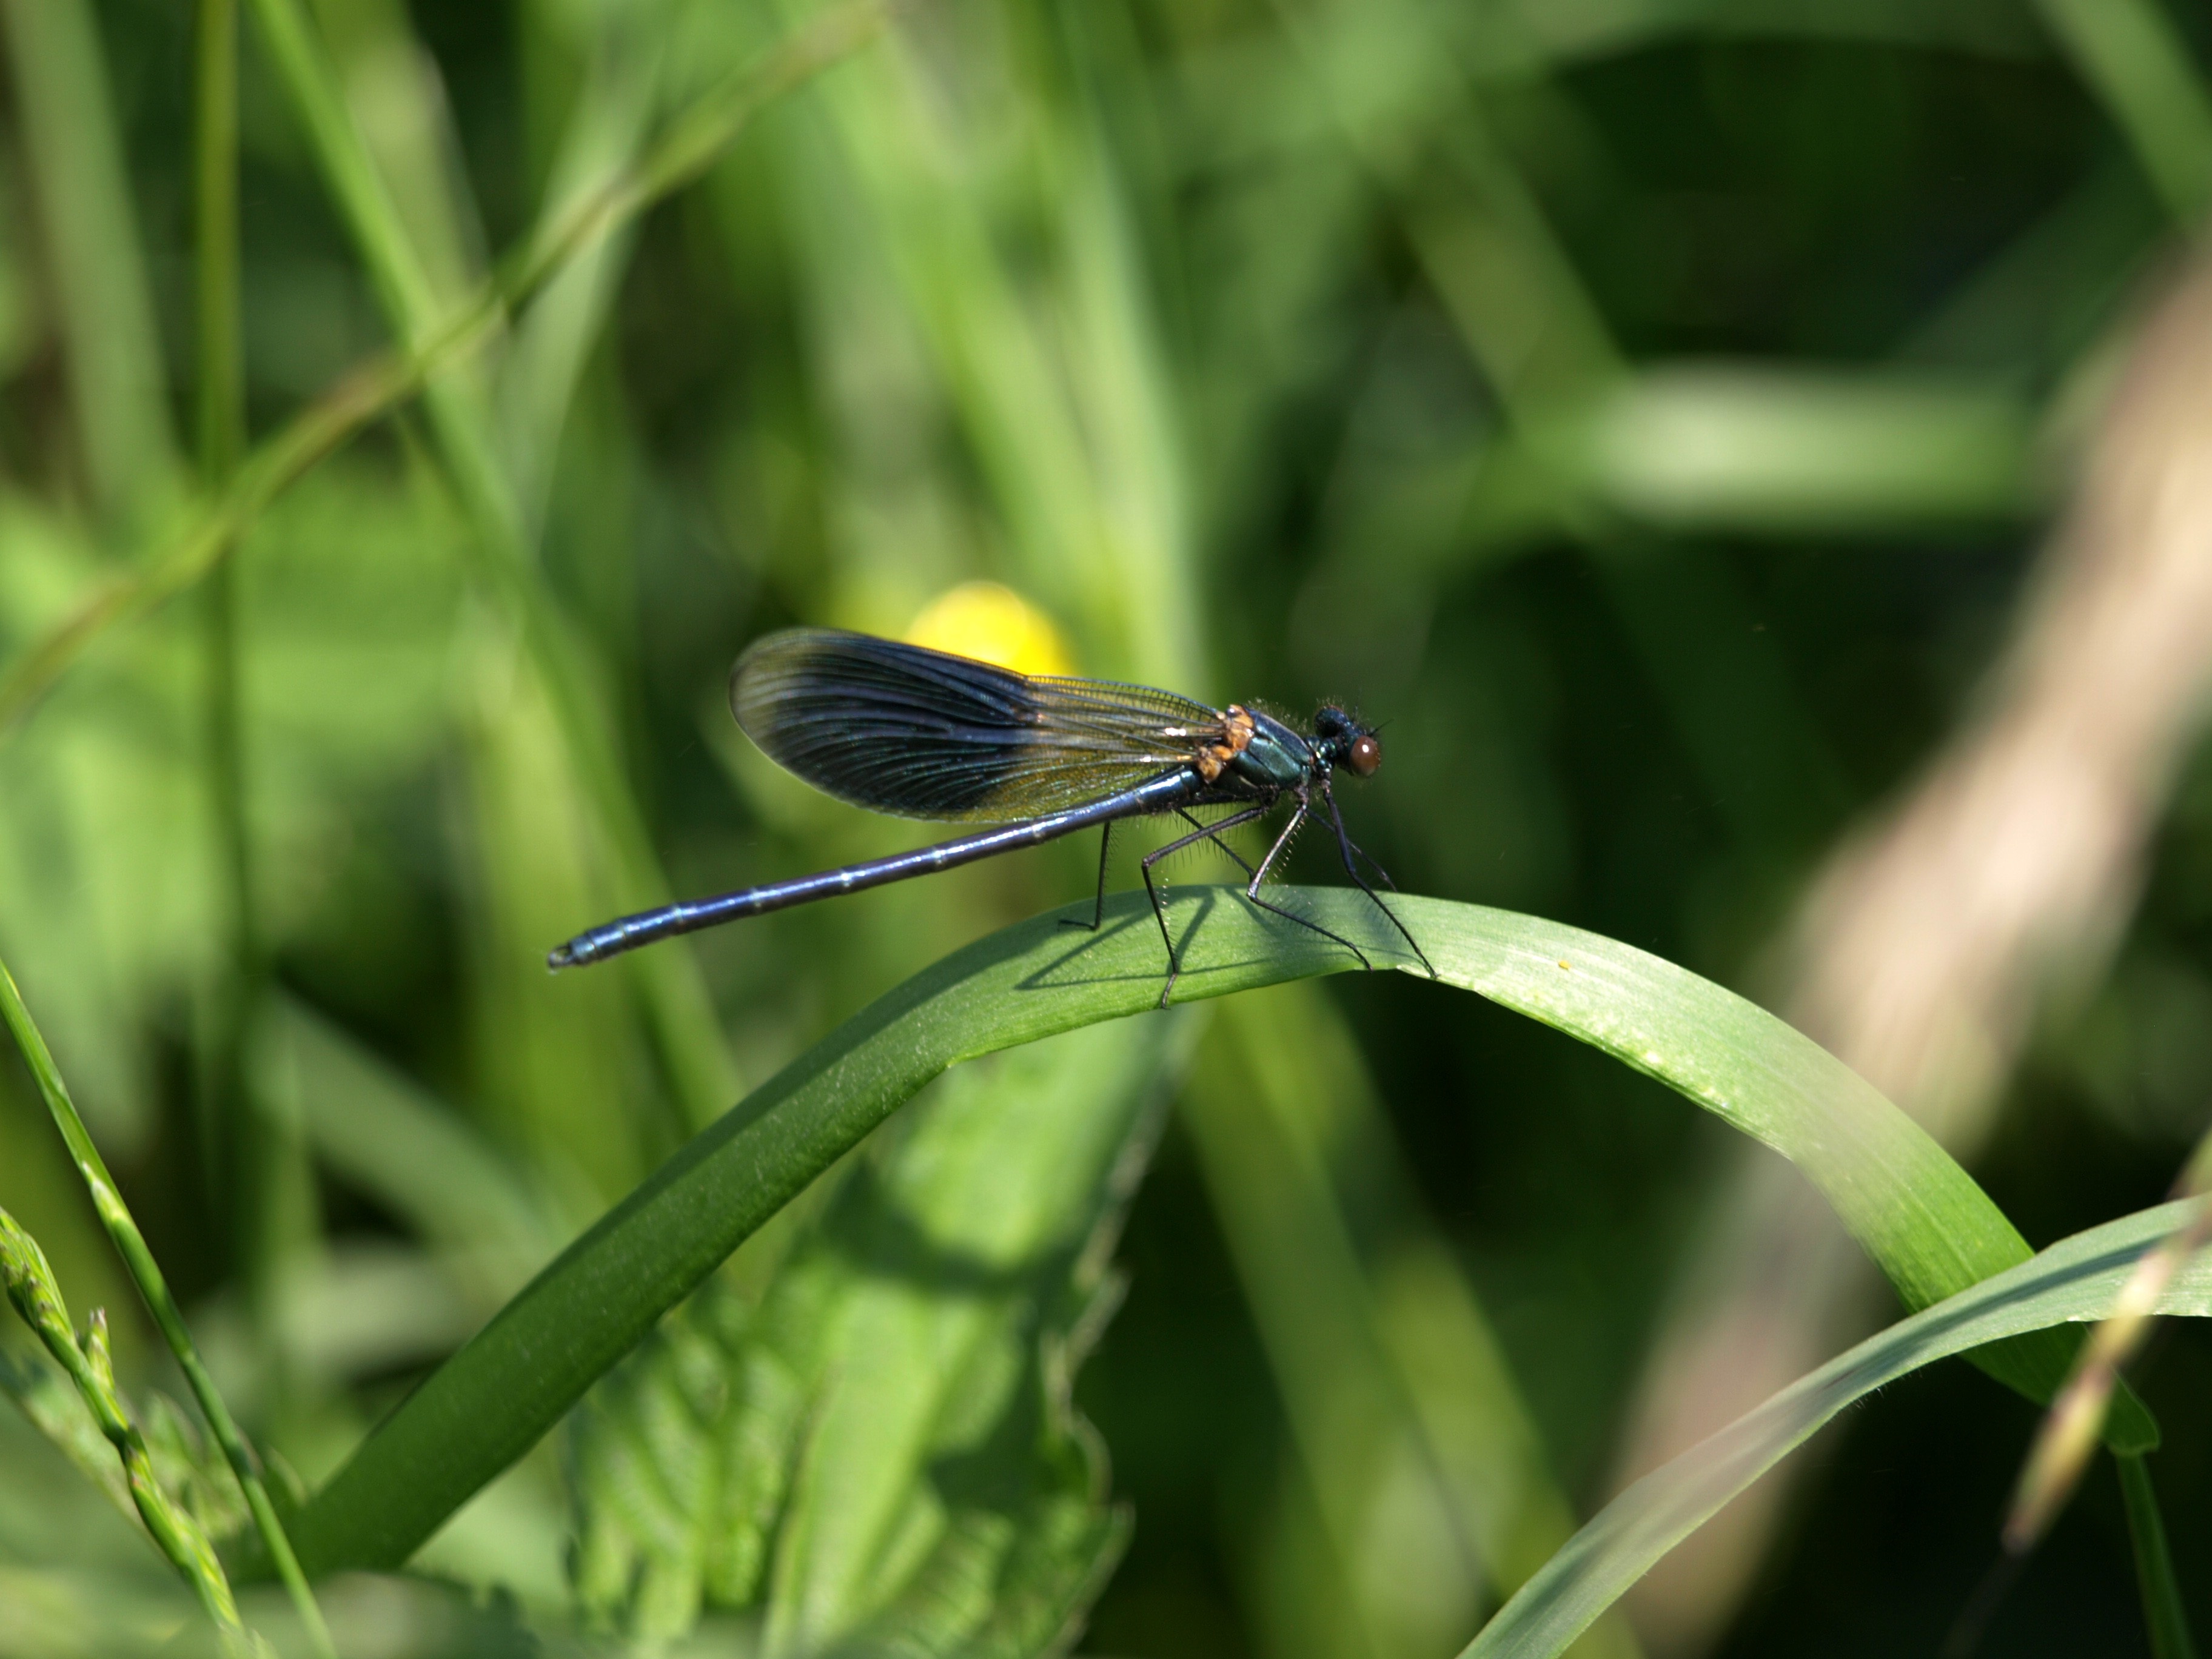
nature, grass, wing, meadow, flower, summer, green, insect, blue, butterfly, fauna, invertebrate, close up, blade of grass, dragonfly, damselfly, males, demoiselle, macro photography, arthropod, calopteryx splendens splendens, plant stem, dragonflies and damseflies, lycaenid, net winged insects